Soccer Bowl '75

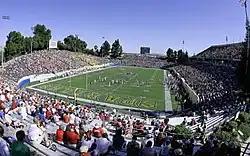
Spartan Stadium was the venue for Soccer Bowl '75

The Tampa Bay Rowdies qualified for the playoffs by virtue of winning the Eastern Division with 135 points. The point total earned them the number 2 seed and the right to host all preliminary rounds of the playoffs. The Rowdies defeated the Toronto Metros-Croatia in the quarterfinal match, 1–0, on August 13, 1975. Three days later they dispatched the Miami Toros, 3–0, in their semifinal game played on August 16, 1975, to advance to the finals.